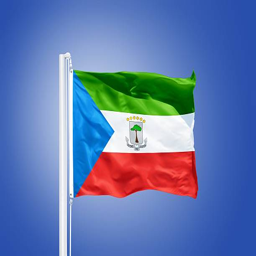
flag flying against a blue sky